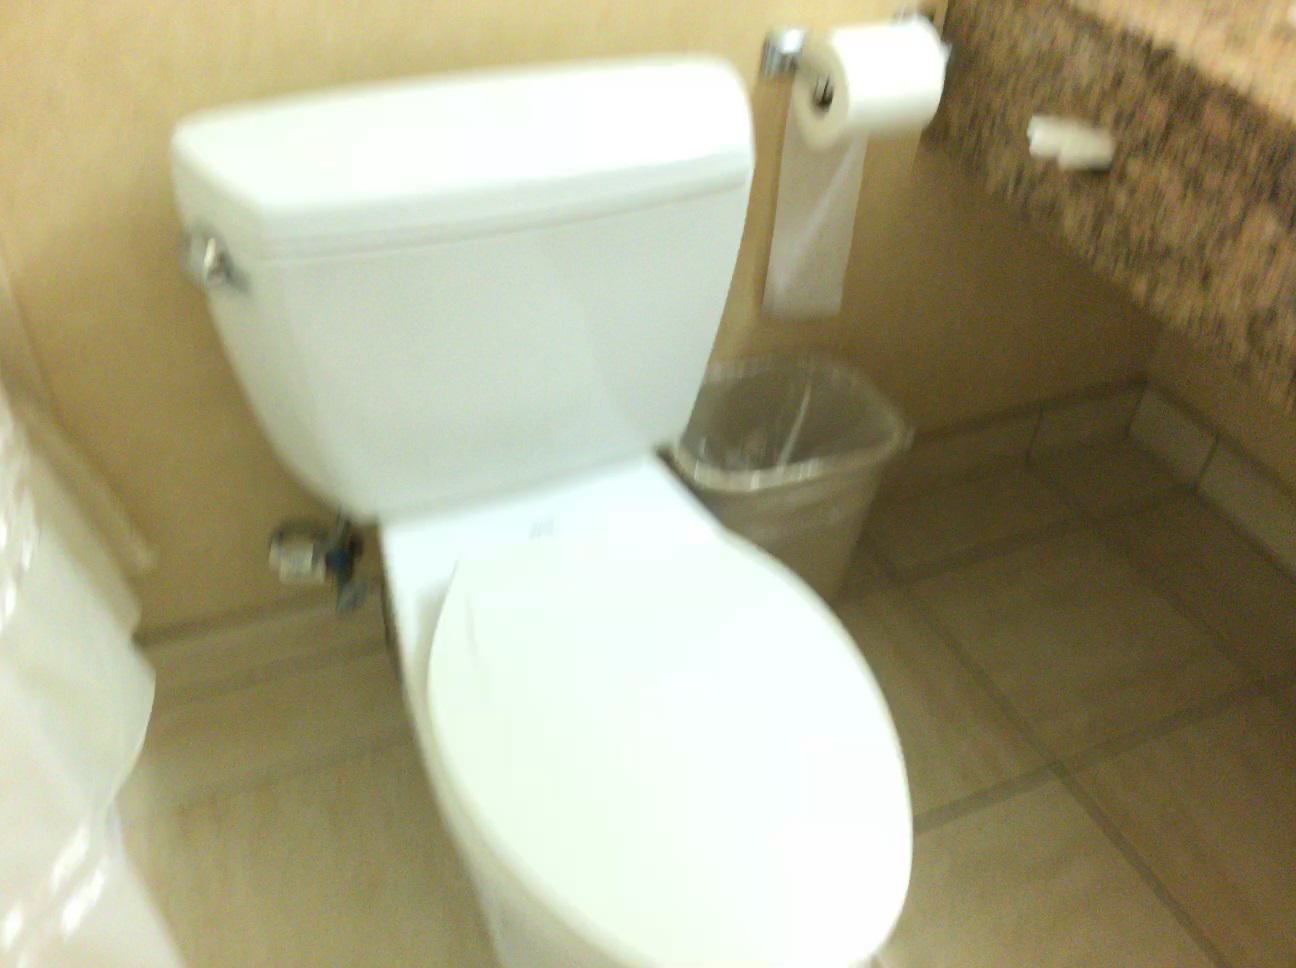
Question: Is the toilet paper below the bin from the second object's perspective? Final answer should be yes or no.
Answer: No